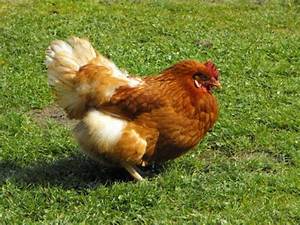
Label: chicken